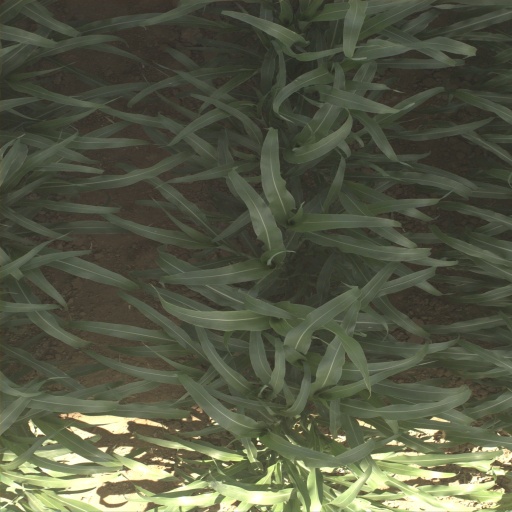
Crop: sorghum